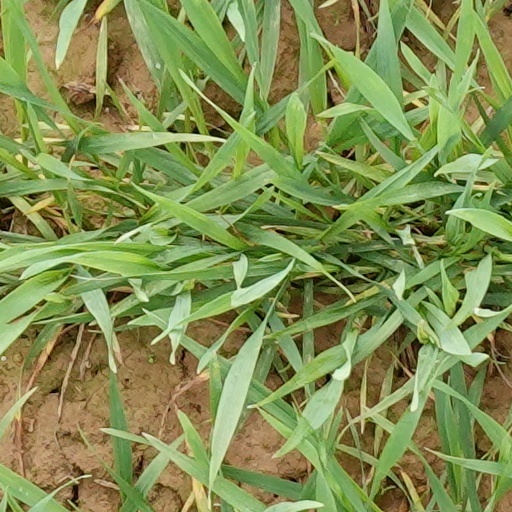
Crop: wheat